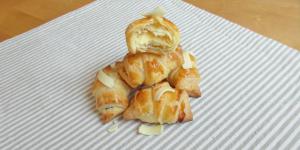
croissant de hojaldre con chocolate blanco